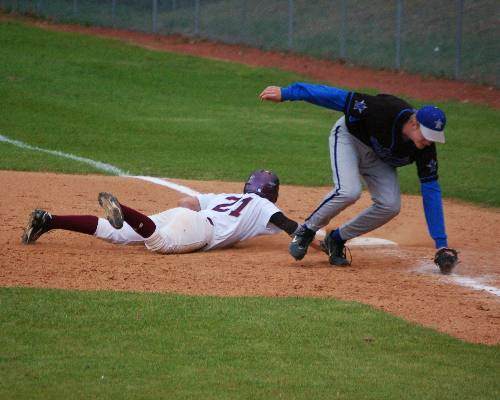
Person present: Yes